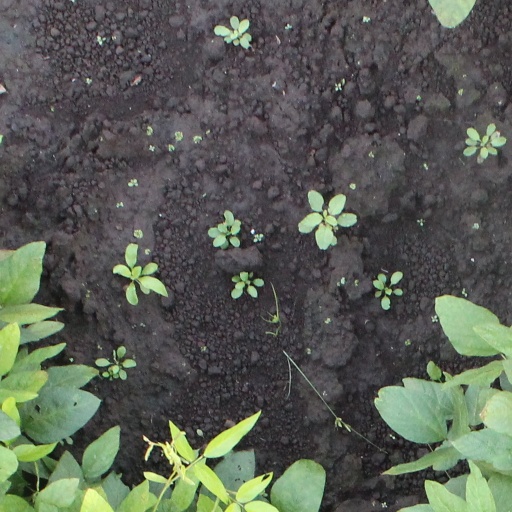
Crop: soybean